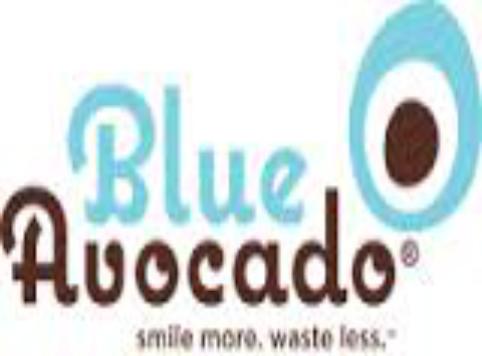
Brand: Blue Avocado
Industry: Others